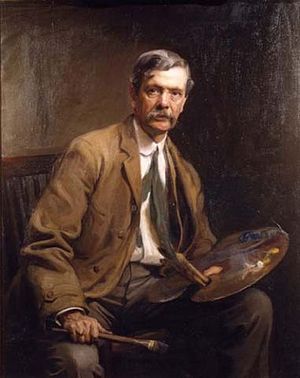
Philip de László / Galleri
Philip Alexius de László var en ungarsk maler især kendt for sine portrætter af kongelige og adelige kunder. Han var en af de førende portrætmalere i starten af 1900-tallet.